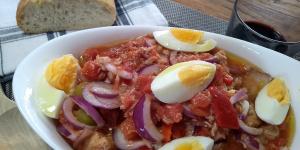
moje manchego